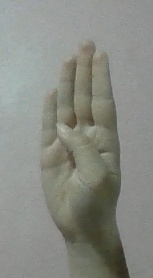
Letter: kaaf